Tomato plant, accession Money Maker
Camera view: tilt-top (135 deg); turntable rotation: 120 degrees
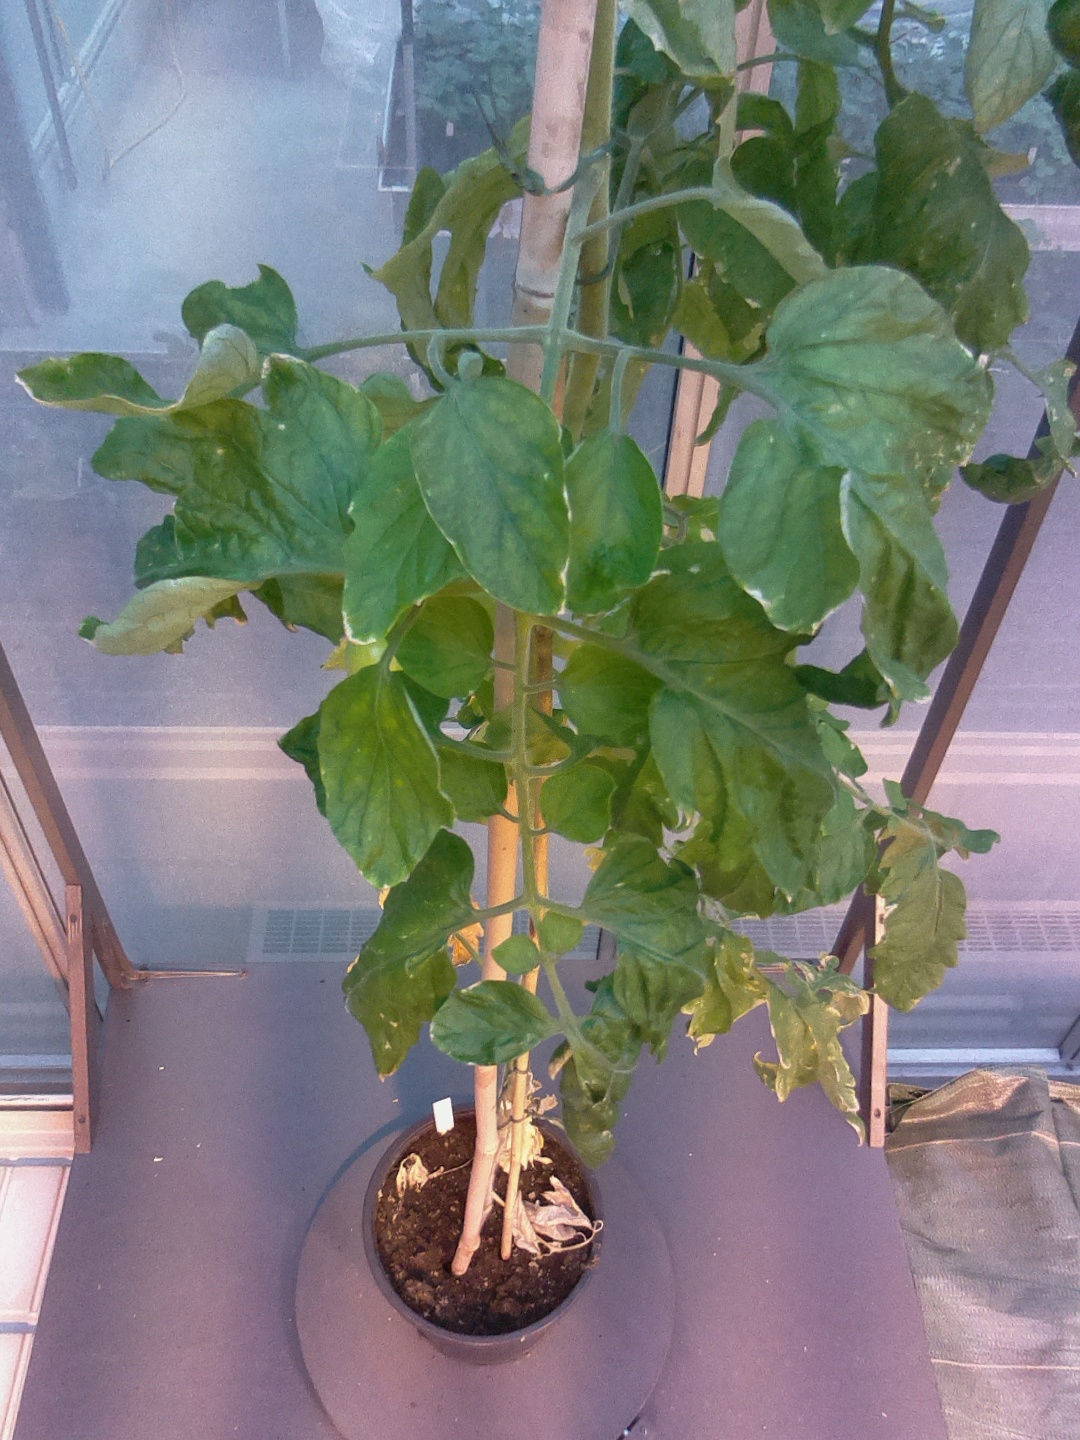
BBCH growth stage 78: 80% -90% of final fruit size